Adelbert Althouse

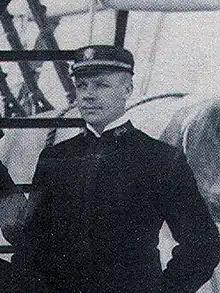

Adelbert Althouse (May 23, 1869 – May 17, 1954) was a United States Navy Captain who served as the 27th and 29th Naval Governor of Guam. Prior to his Governorship, he served on ships in the Navy and participated in both the Spanish–American War and World War I. He earned the Navy Cross for his actions commanding and serving as Chief of Staff for the Commander and Chief of the United States Asiatic Fleet during the World War. As Governor, he focused on reforming the island's education system. He modeled a new system after that of co-educational California but also outlawed the speaking of the Chamorro language at schools in an effort to improve the English language skills of the local children. Most of his education reform took place in his first term.